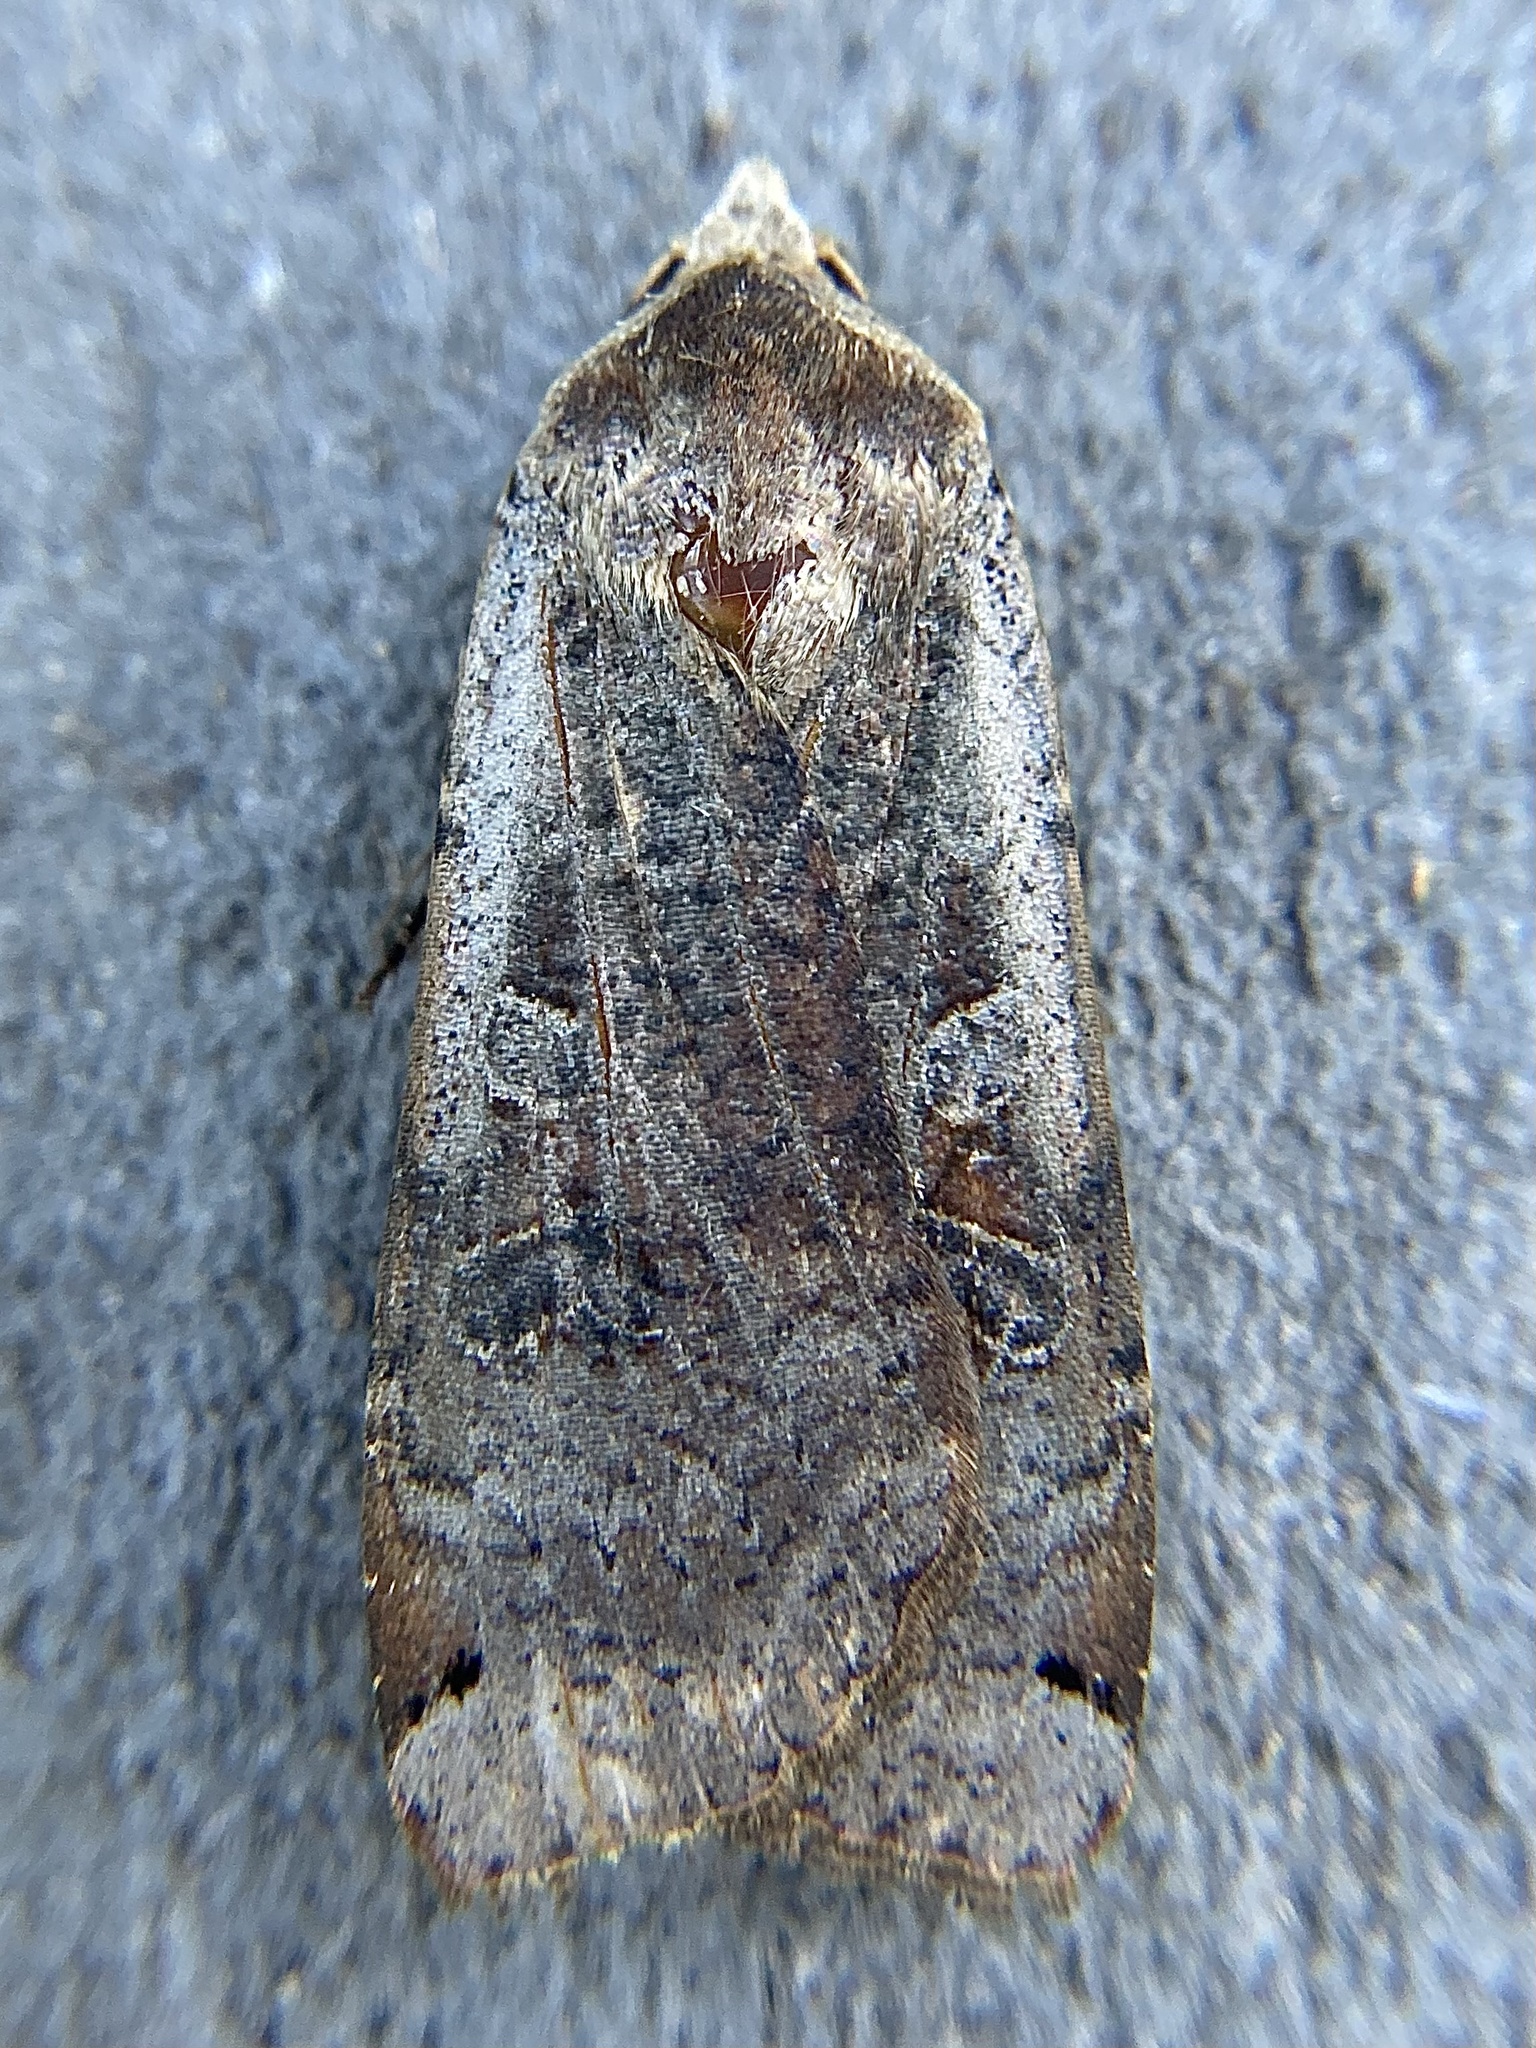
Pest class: cutworms